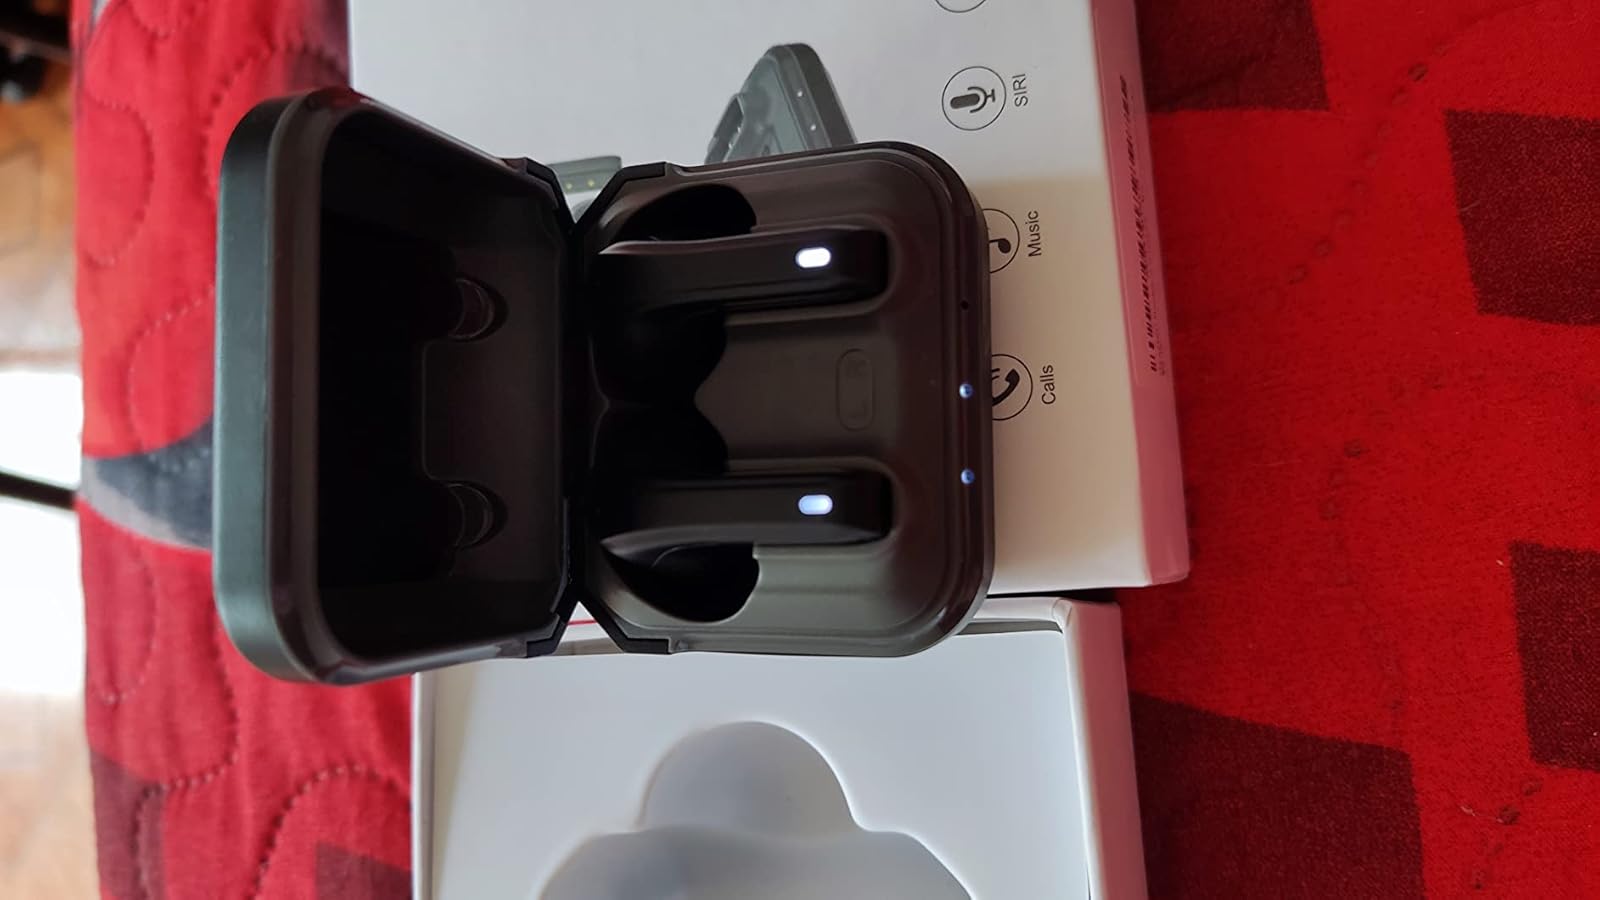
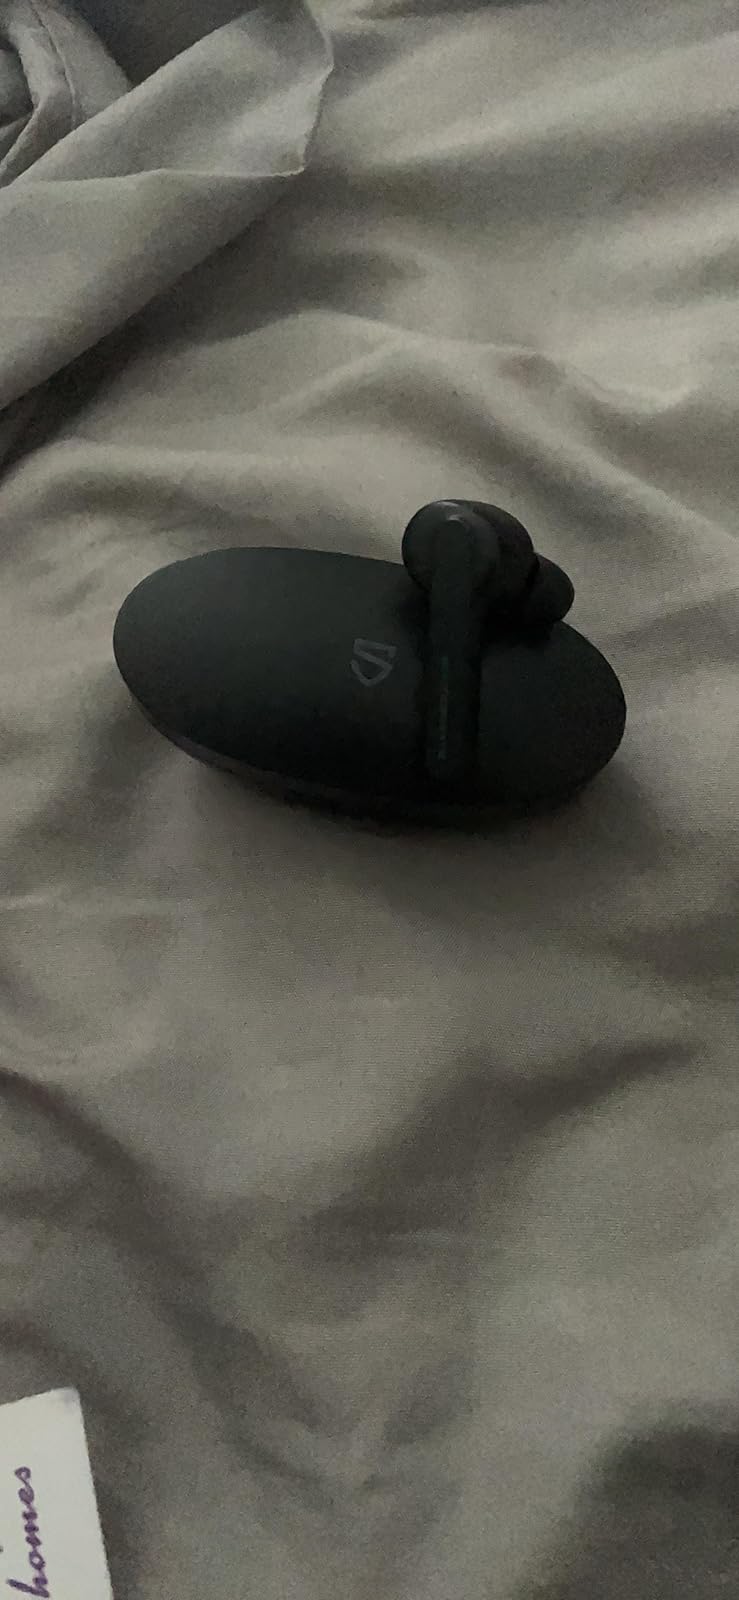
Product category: earbuds
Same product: no